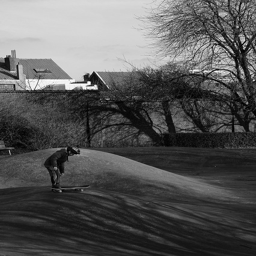
a man that is on top of a skatebord
A lone person standing on a skateboard in front of a brick wall.
A black and white photo of a boy skateboarding.
A young boy stands with one foot on his skateboard at the top of an incline.
A small boy skateboarding down a small hill.